Question: What two colors are the cones?
Tambaya: Wasu launi biyu ne cone ɗin?
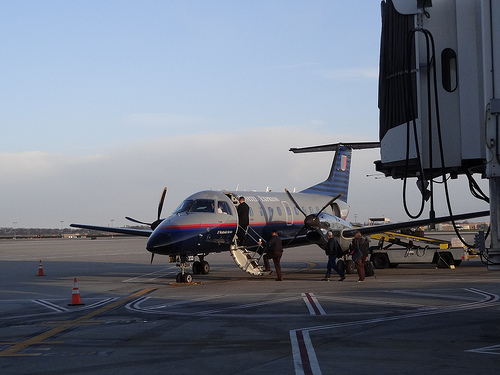
Answer: Orange and white.
Amsa: Orange and white.